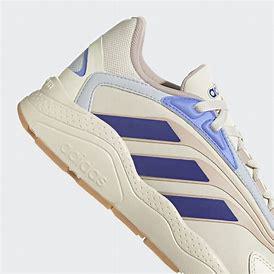
Brand: Adidas
Model: Crazychaos